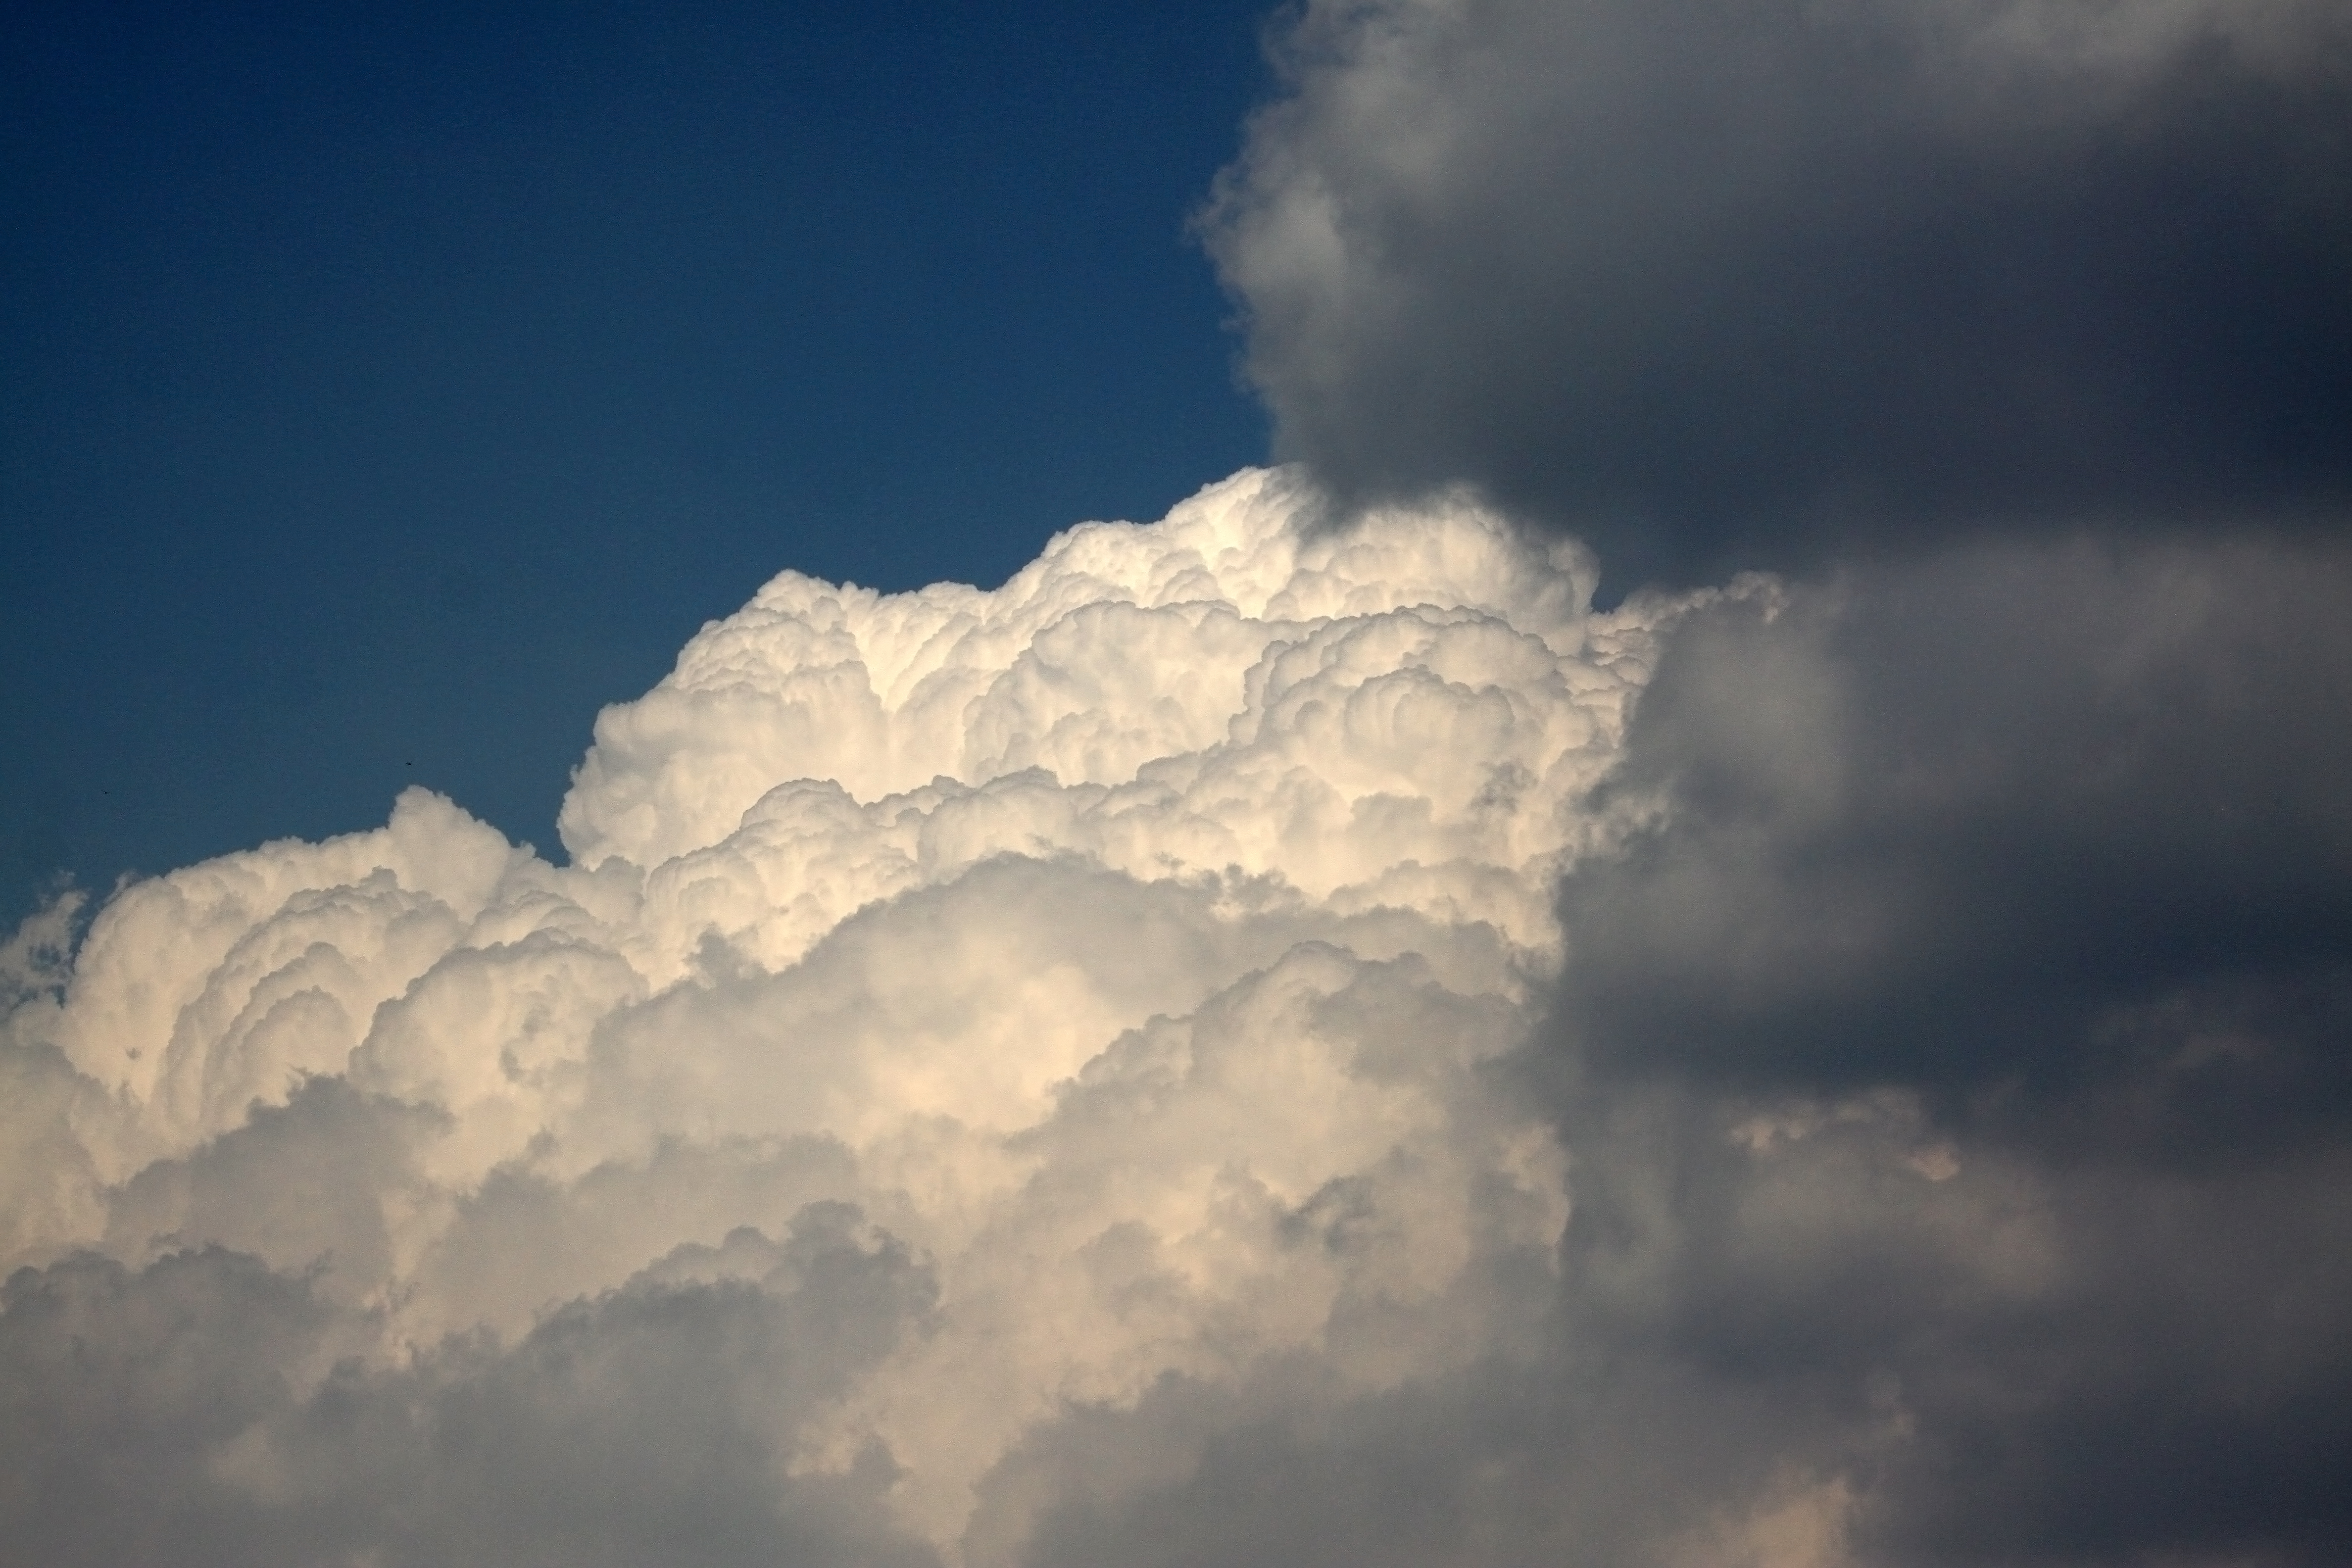
dark, white cloud, cloud, sky, cumulus, daytime, atmosphere, atmospheric phenomenon, meteorological phenomenon, geological phenomenon, sunlight, calm, mountain, landscape, space, mountain range, wind